Apartment 143

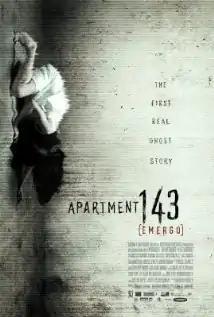

Apartment 143 (original title: Emergo) is a 2012 Spanish horror film written by Rodrigo Cortes and directed by Carles Torrens. It was released on 4 May 2012.